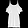
Label: Dress